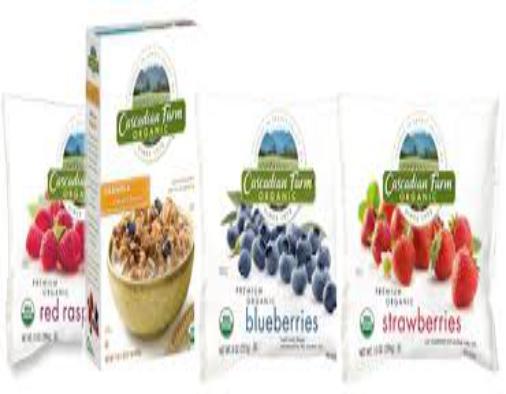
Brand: Cascadian Farm
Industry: Food